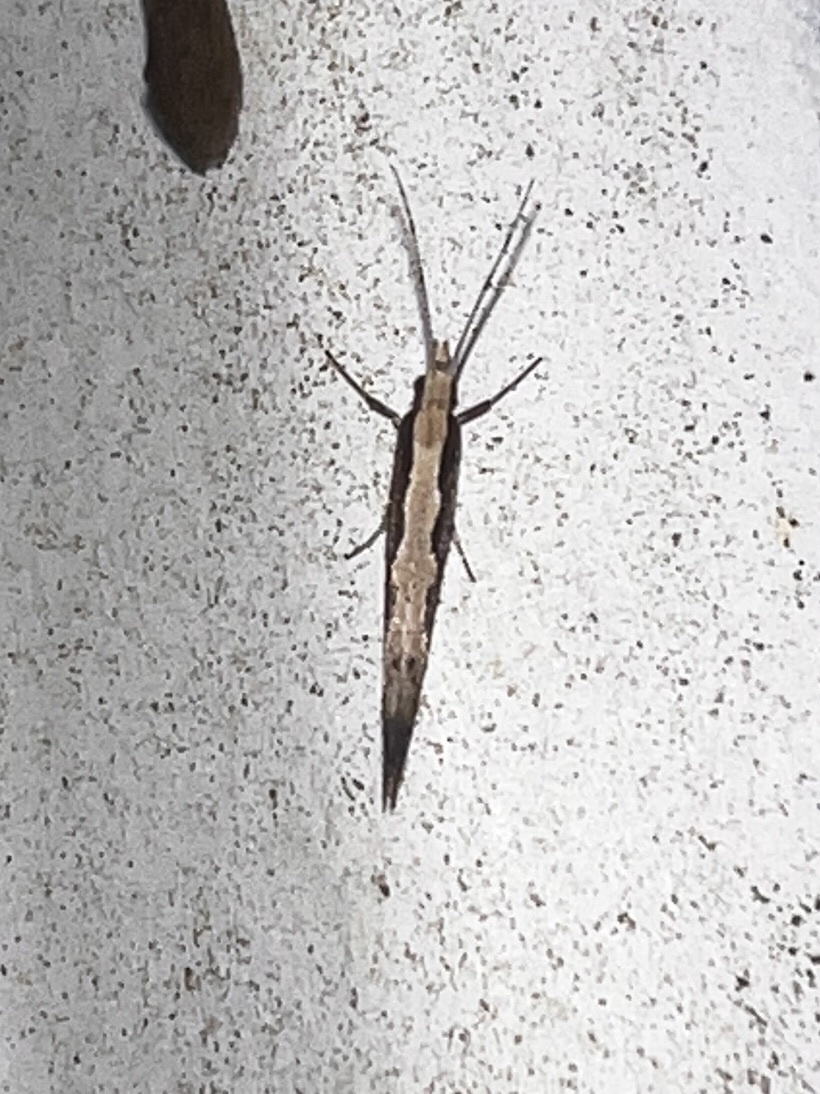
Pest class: diamondback_moth